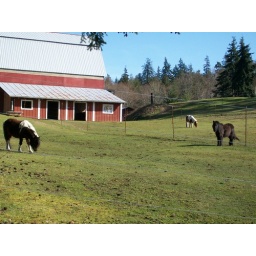
this black pony is always intersted in me - maybe because i sing to him